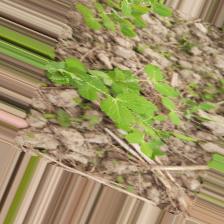
Label: Powdery Mildew